John-Nhan Tran

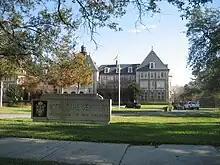
Notre Dame Seminary, New Orleans, Louisiana (2009)

Tran was ordained to the priesthood on May 30, 1992, for the Archdiocese of New Orleans by Archbishop Francis B. Schulte. After his ordination, the archdiocese assigned Tran as parochial vicar at the following Louisiana parishes: